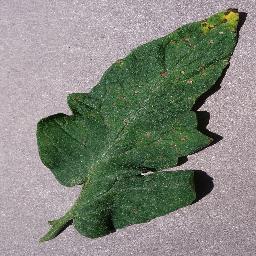
Label: Tomato___Septoria_leaf_spot